Shawnee Hotel

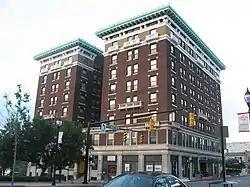
Western side in June 2010

The Shawnee Hotel, now called Shawnee Place, is a historic building in Springfield, Ohio. It is located on Main and Limestone Streets and at eight stories was the tallest building in Springfield when it was built in 1916–1917. It included such innovations as in-room plumbing, meeting rooms, and banquet facilities.